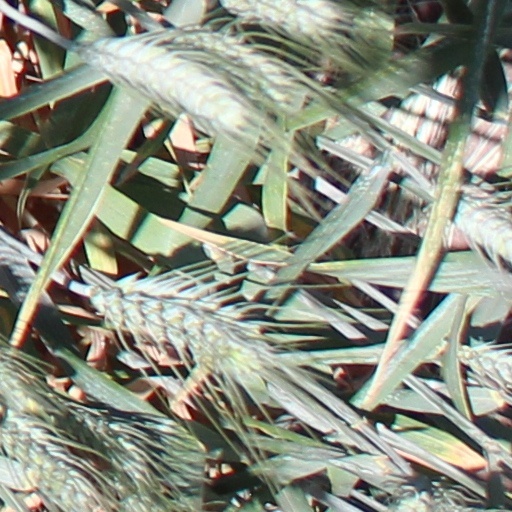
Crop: wheat